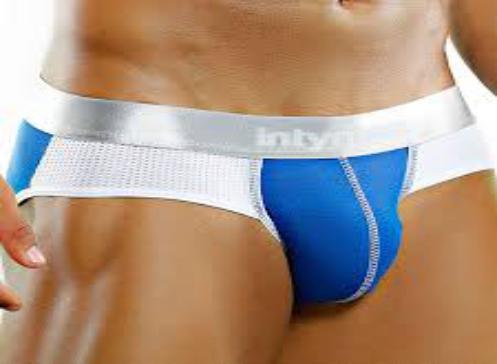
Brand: Intymen
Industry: Clothes